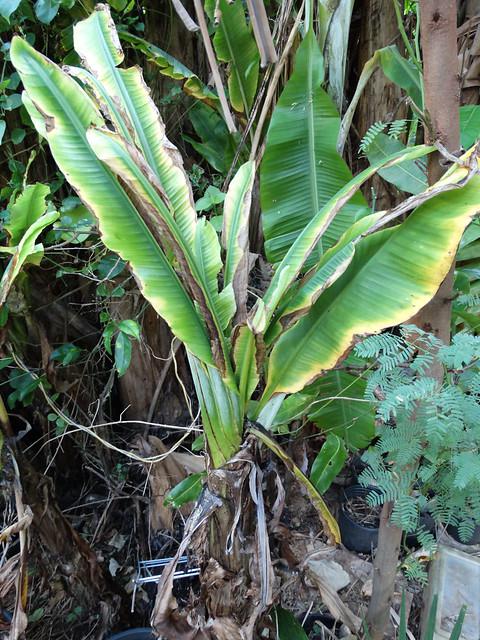
Plant: Banana
Disease: banana bunchy top